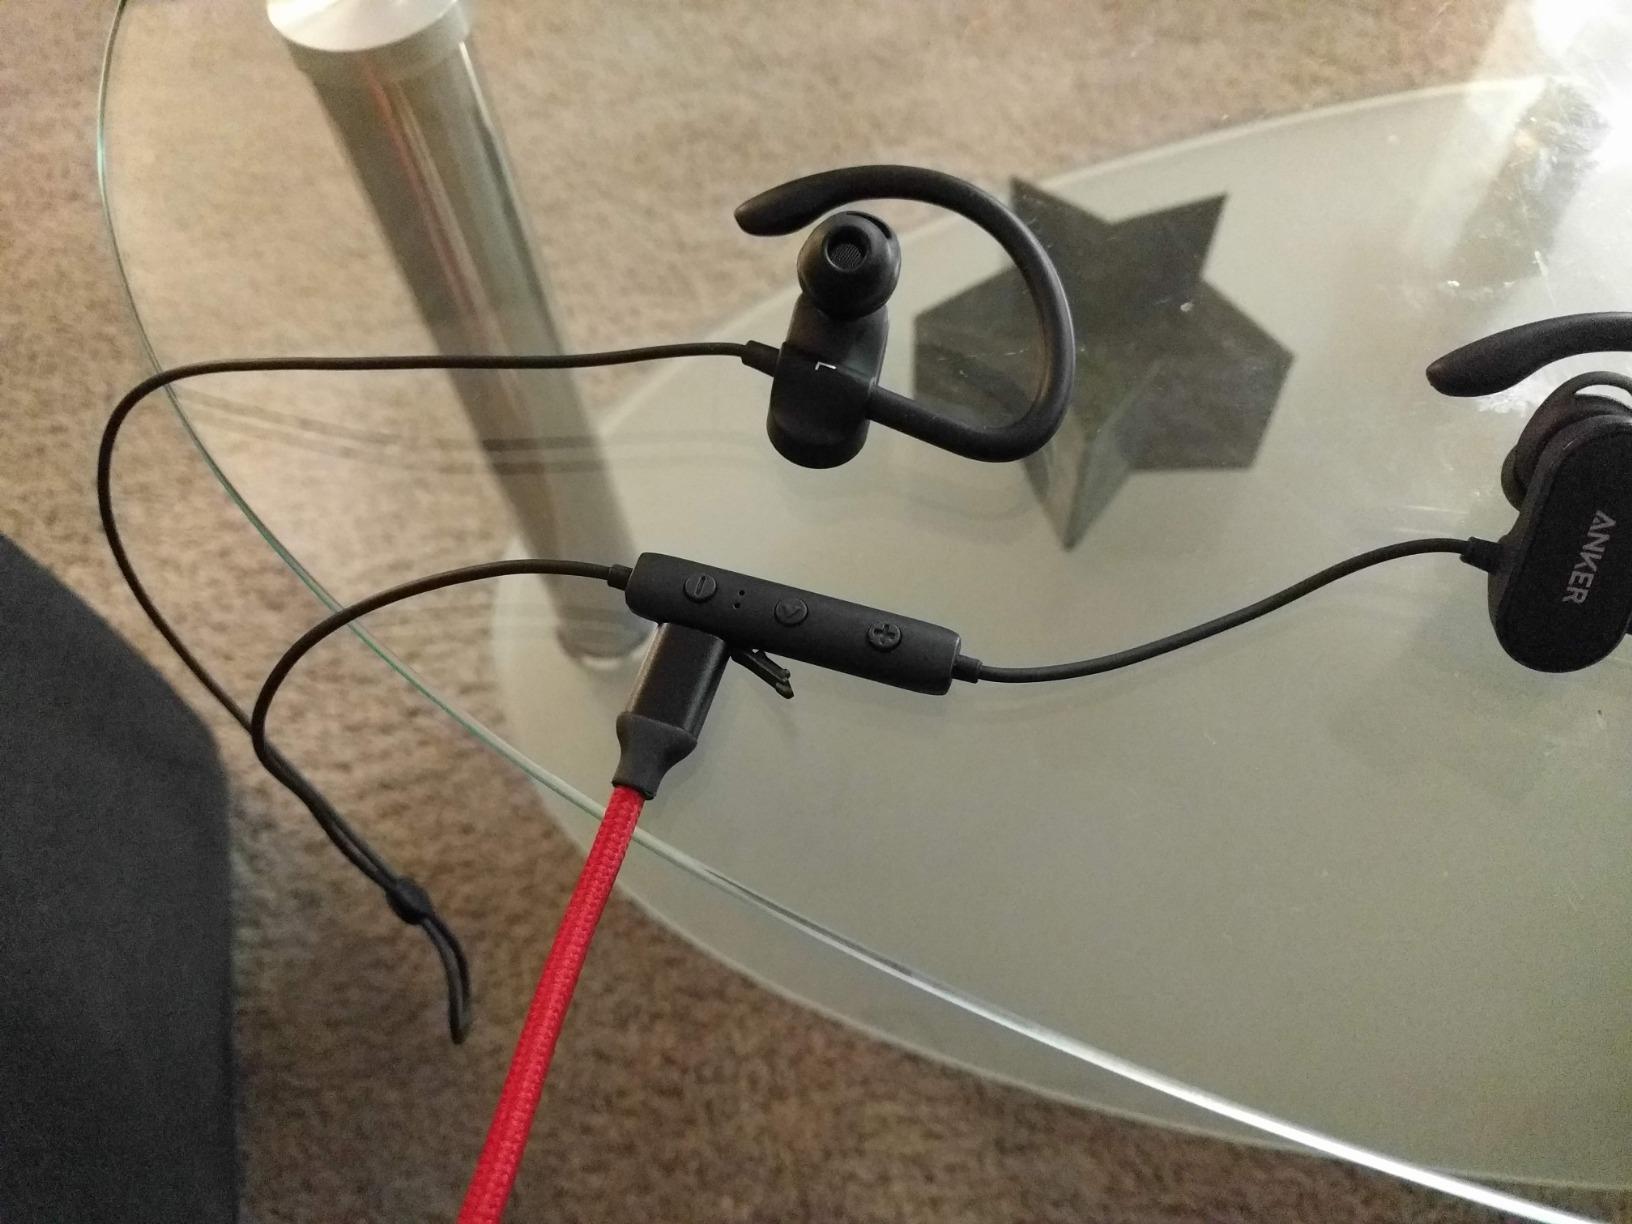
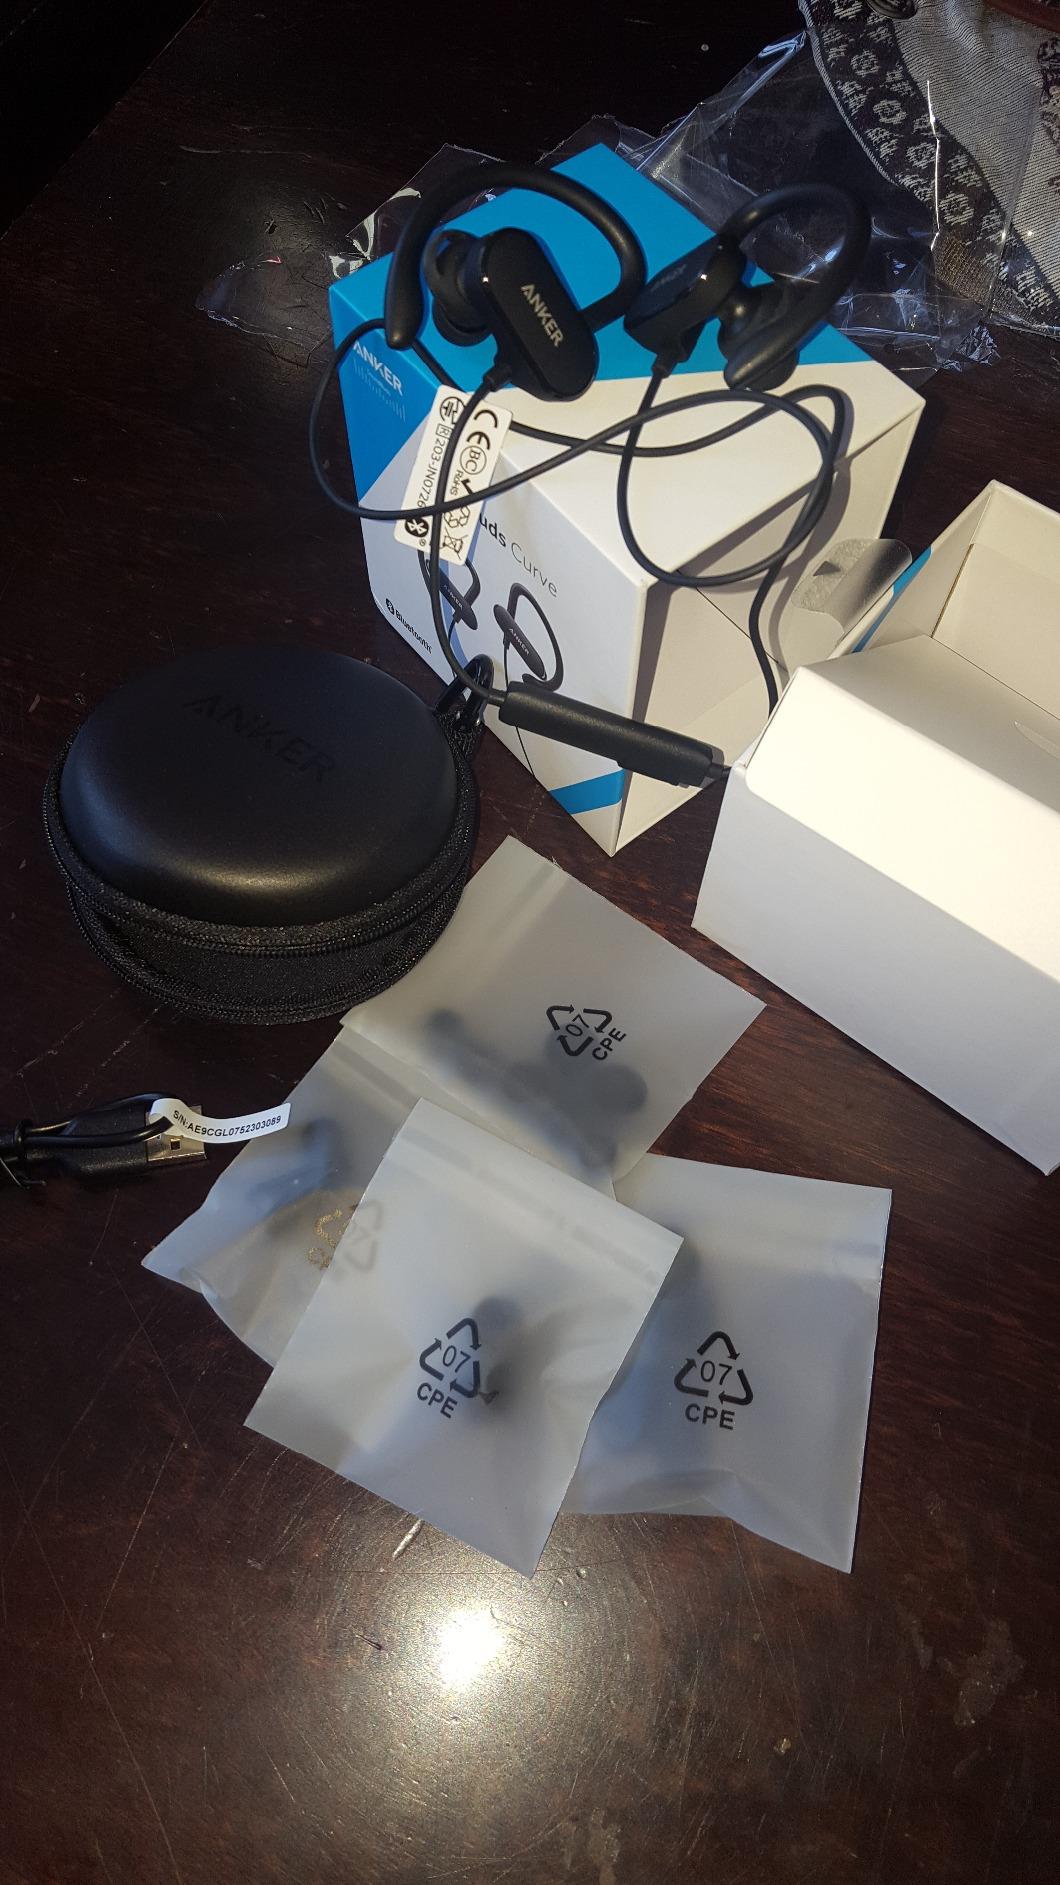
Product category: headphones
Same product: yes